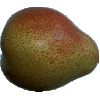
Label: pear_forelle